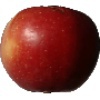
Label: Apple Braeburn 1